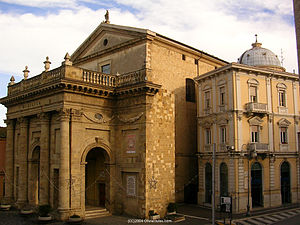
Lanciano
Kirken Santa Maria del Ponte i Lanciano.
Lanciano er en by i provinsen Chieti, der indgår i regionen Abruzzo i Italien. Indbyggertallet er 36.389.